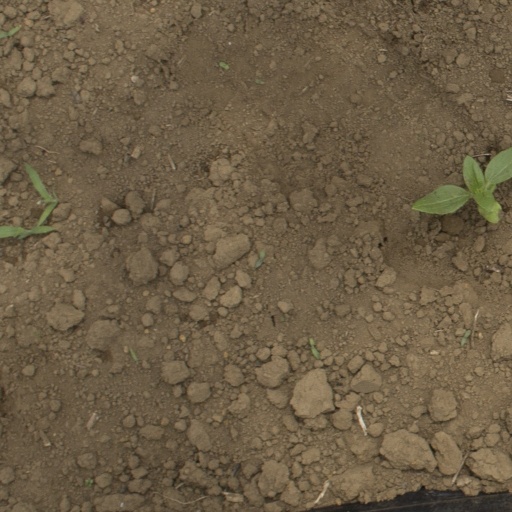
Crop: Jerusalem artichoke